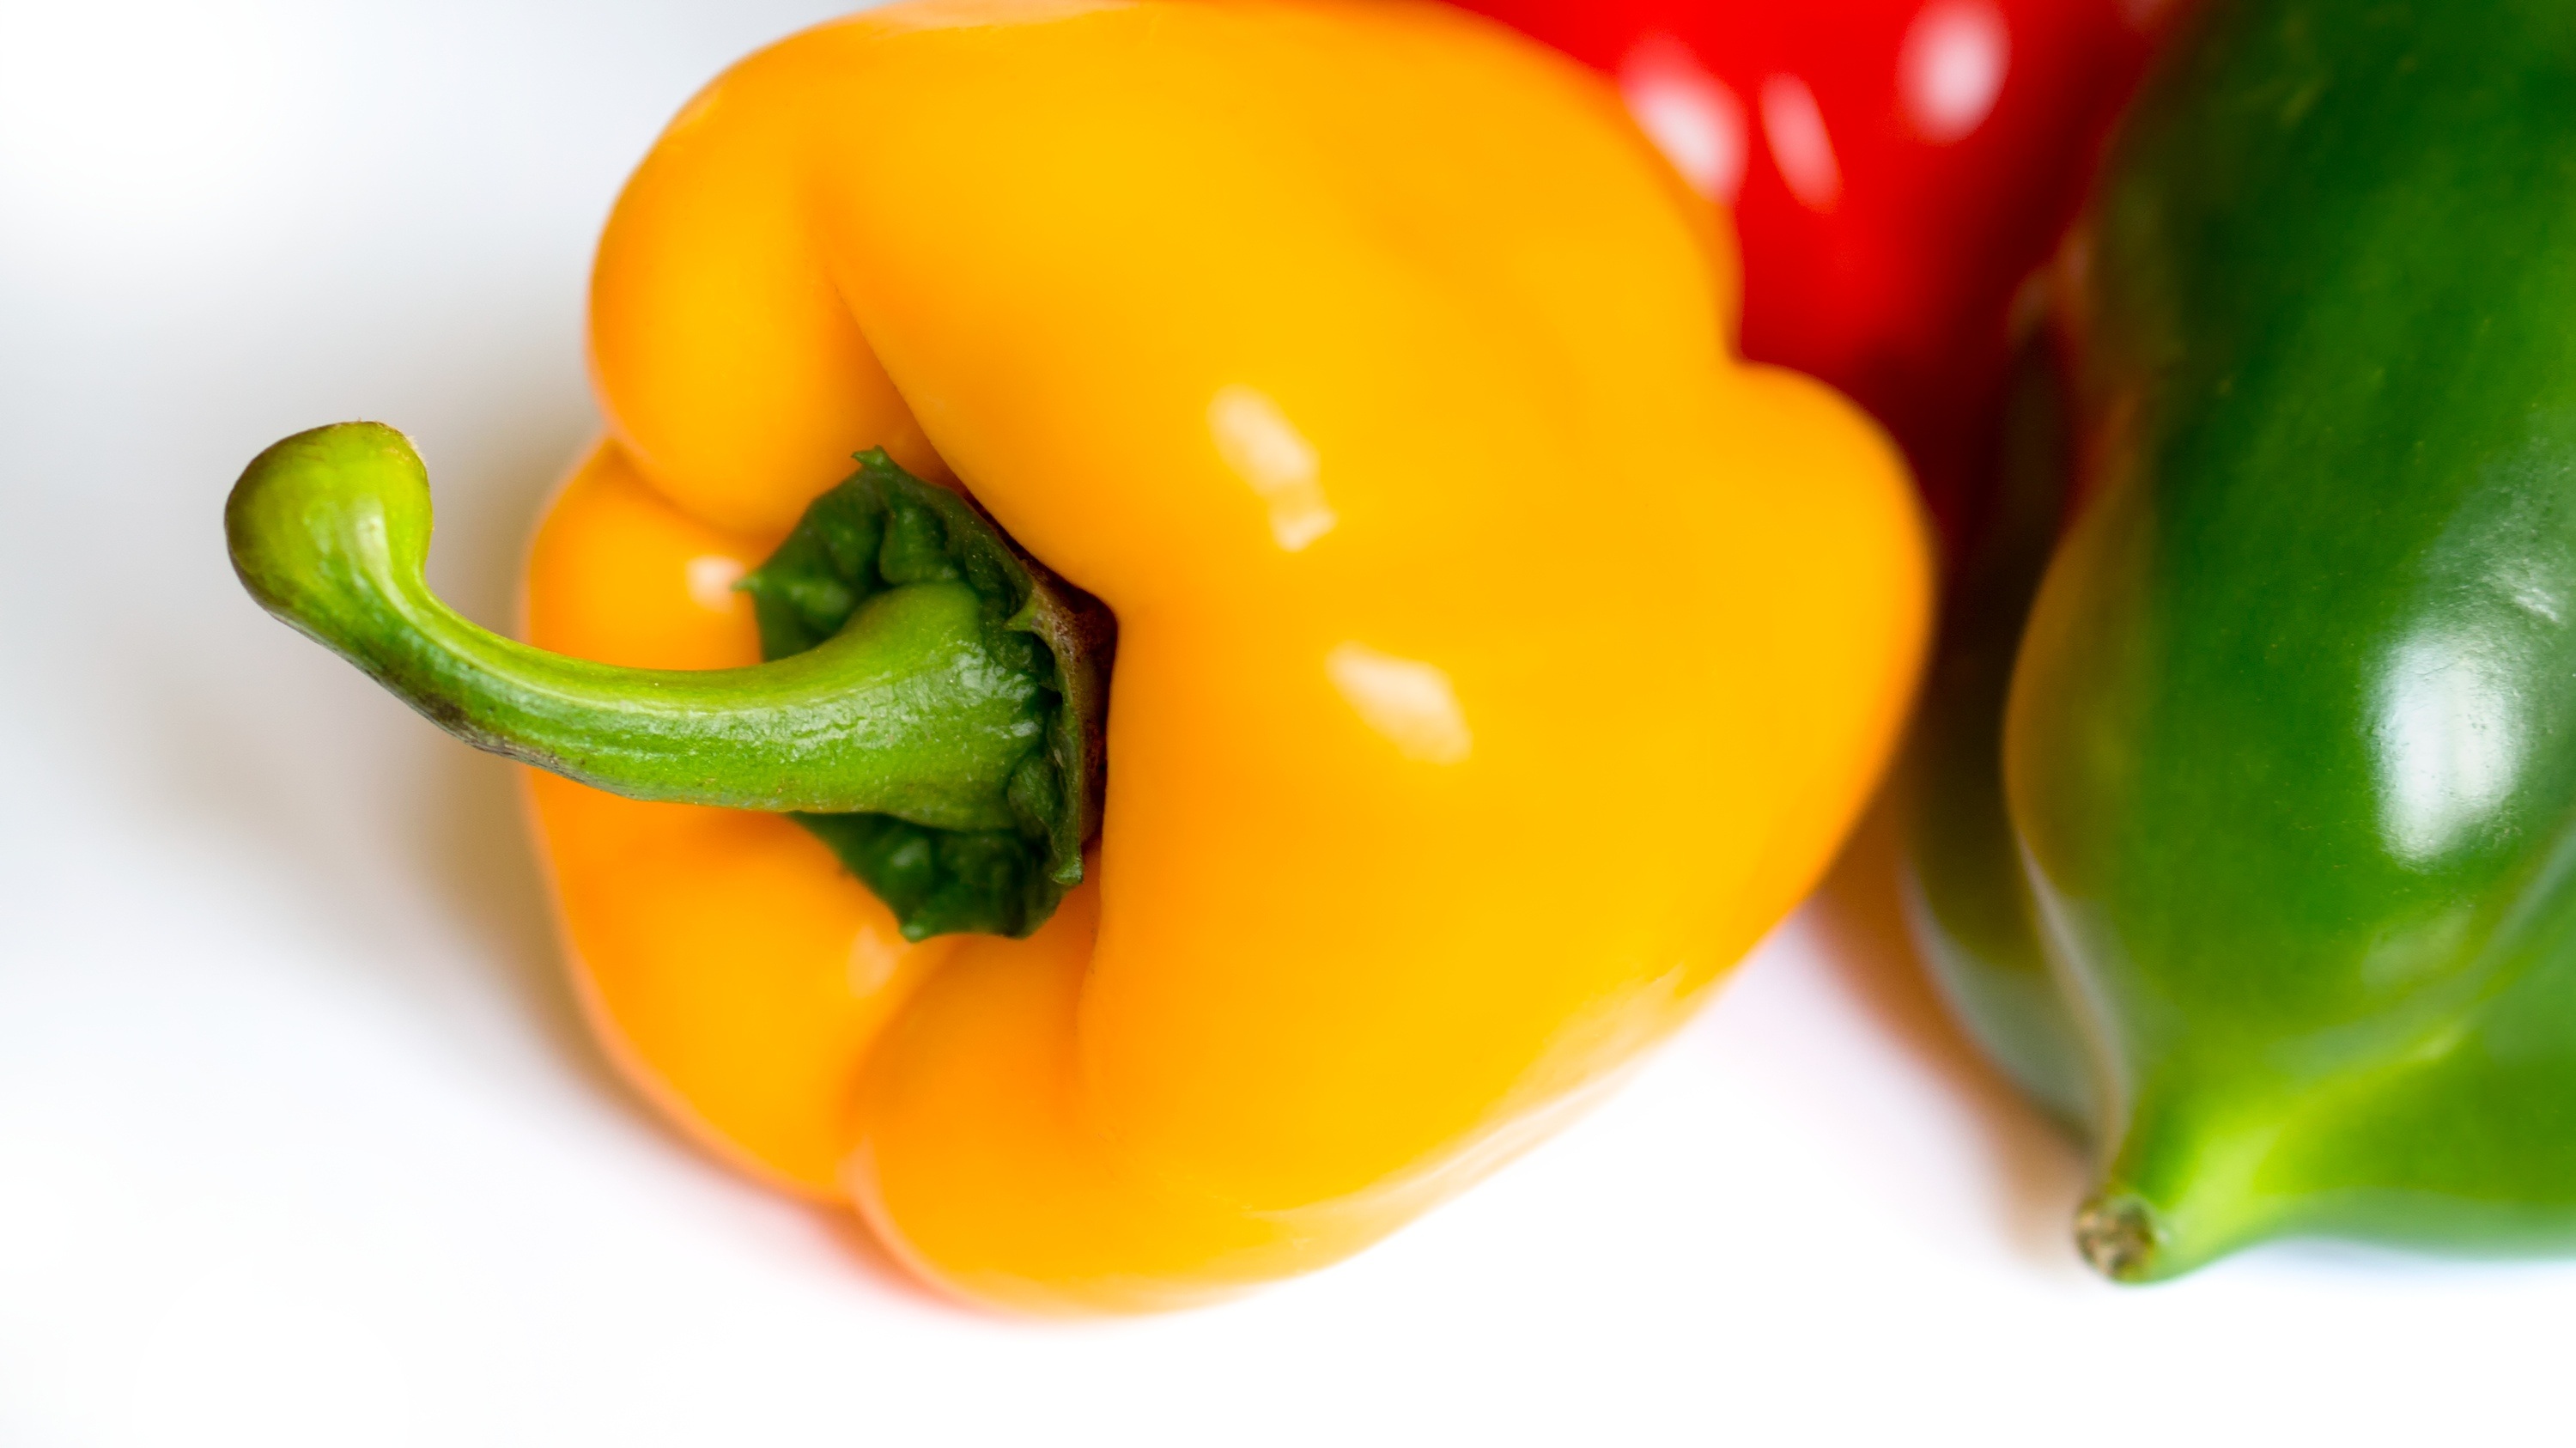
plant, food, green, red, cooking, produce, vegetable, yellow, healthy, nutrition, peppers, bell pepper, vegetarian, healthy eating, paprika, flowering plant, jalapeno, chili pepper, eating healthy, yellow pepper, land plant, serrano pepper, peperoncini, bell peppers and chili peppers, pimiento, italian sweet pepper, habanero chili